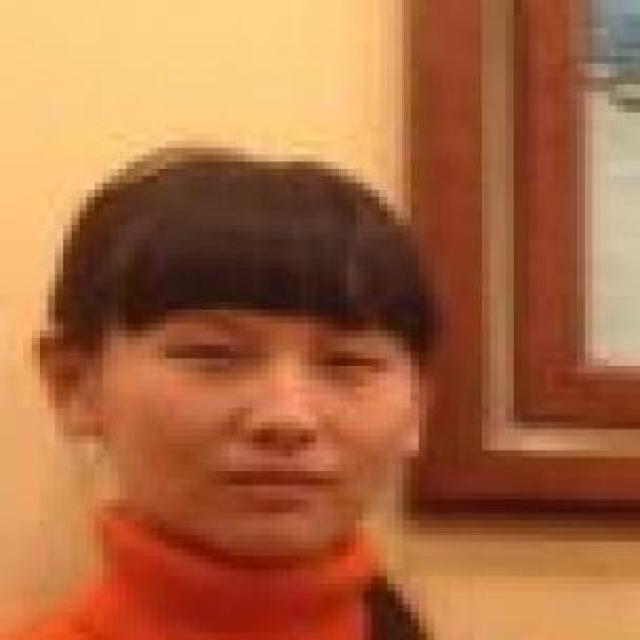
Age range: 13-20